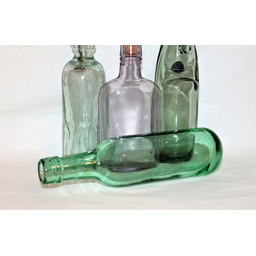
Label: glass